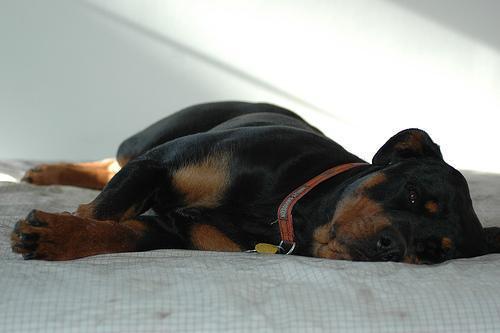
Rottweiler